Algoma Eastern Railway

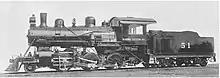
Locomotive #51, a 2-6-0 "Mogul".

Algoma Eastern's first locomotive, acquired during its M&NS days, was a 2-6-0 "Mogul" engine built by Montreal Locomotive Works (MLW #41092) in 1907. Originally designated as Algoma Central #27, it was transferred from its sister railway (Algoma Central) to Algoma Eastern and renumbered as Algoma Eastern #50. Another 2-6-0 engine followed in 1912, this time a brand new unit (MLW #51183) built in September of that year, which became Algoma Eastern #51. Both of these 2-6-0 locomotives were smaller and lighter than the 2-8-0 freight locomotives the company would later acquire, and were used for passenger service. They were also joined in 1912 by an older 4-6-0 locomotive, built by the Baldwin Locomotive Works (BLW #20272) in 1902, a type commonly used for express passenger service due to its capacity for sustained high speeds; it was designated Algoma Eastern #40.